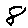
Label: 8